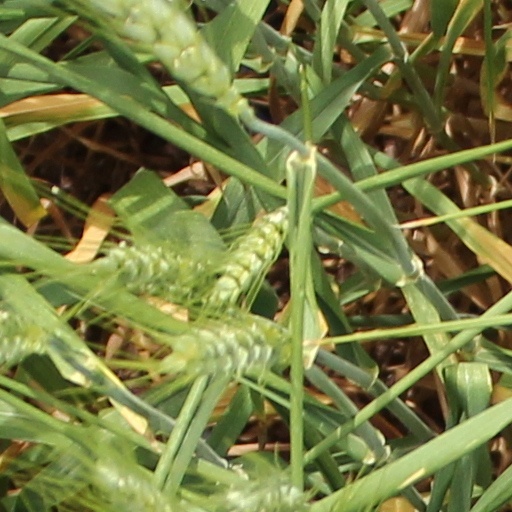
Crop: wheat